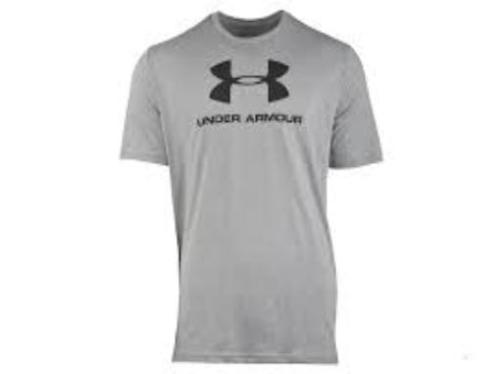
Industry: Clothes